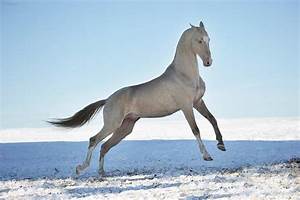
Label: cavallo